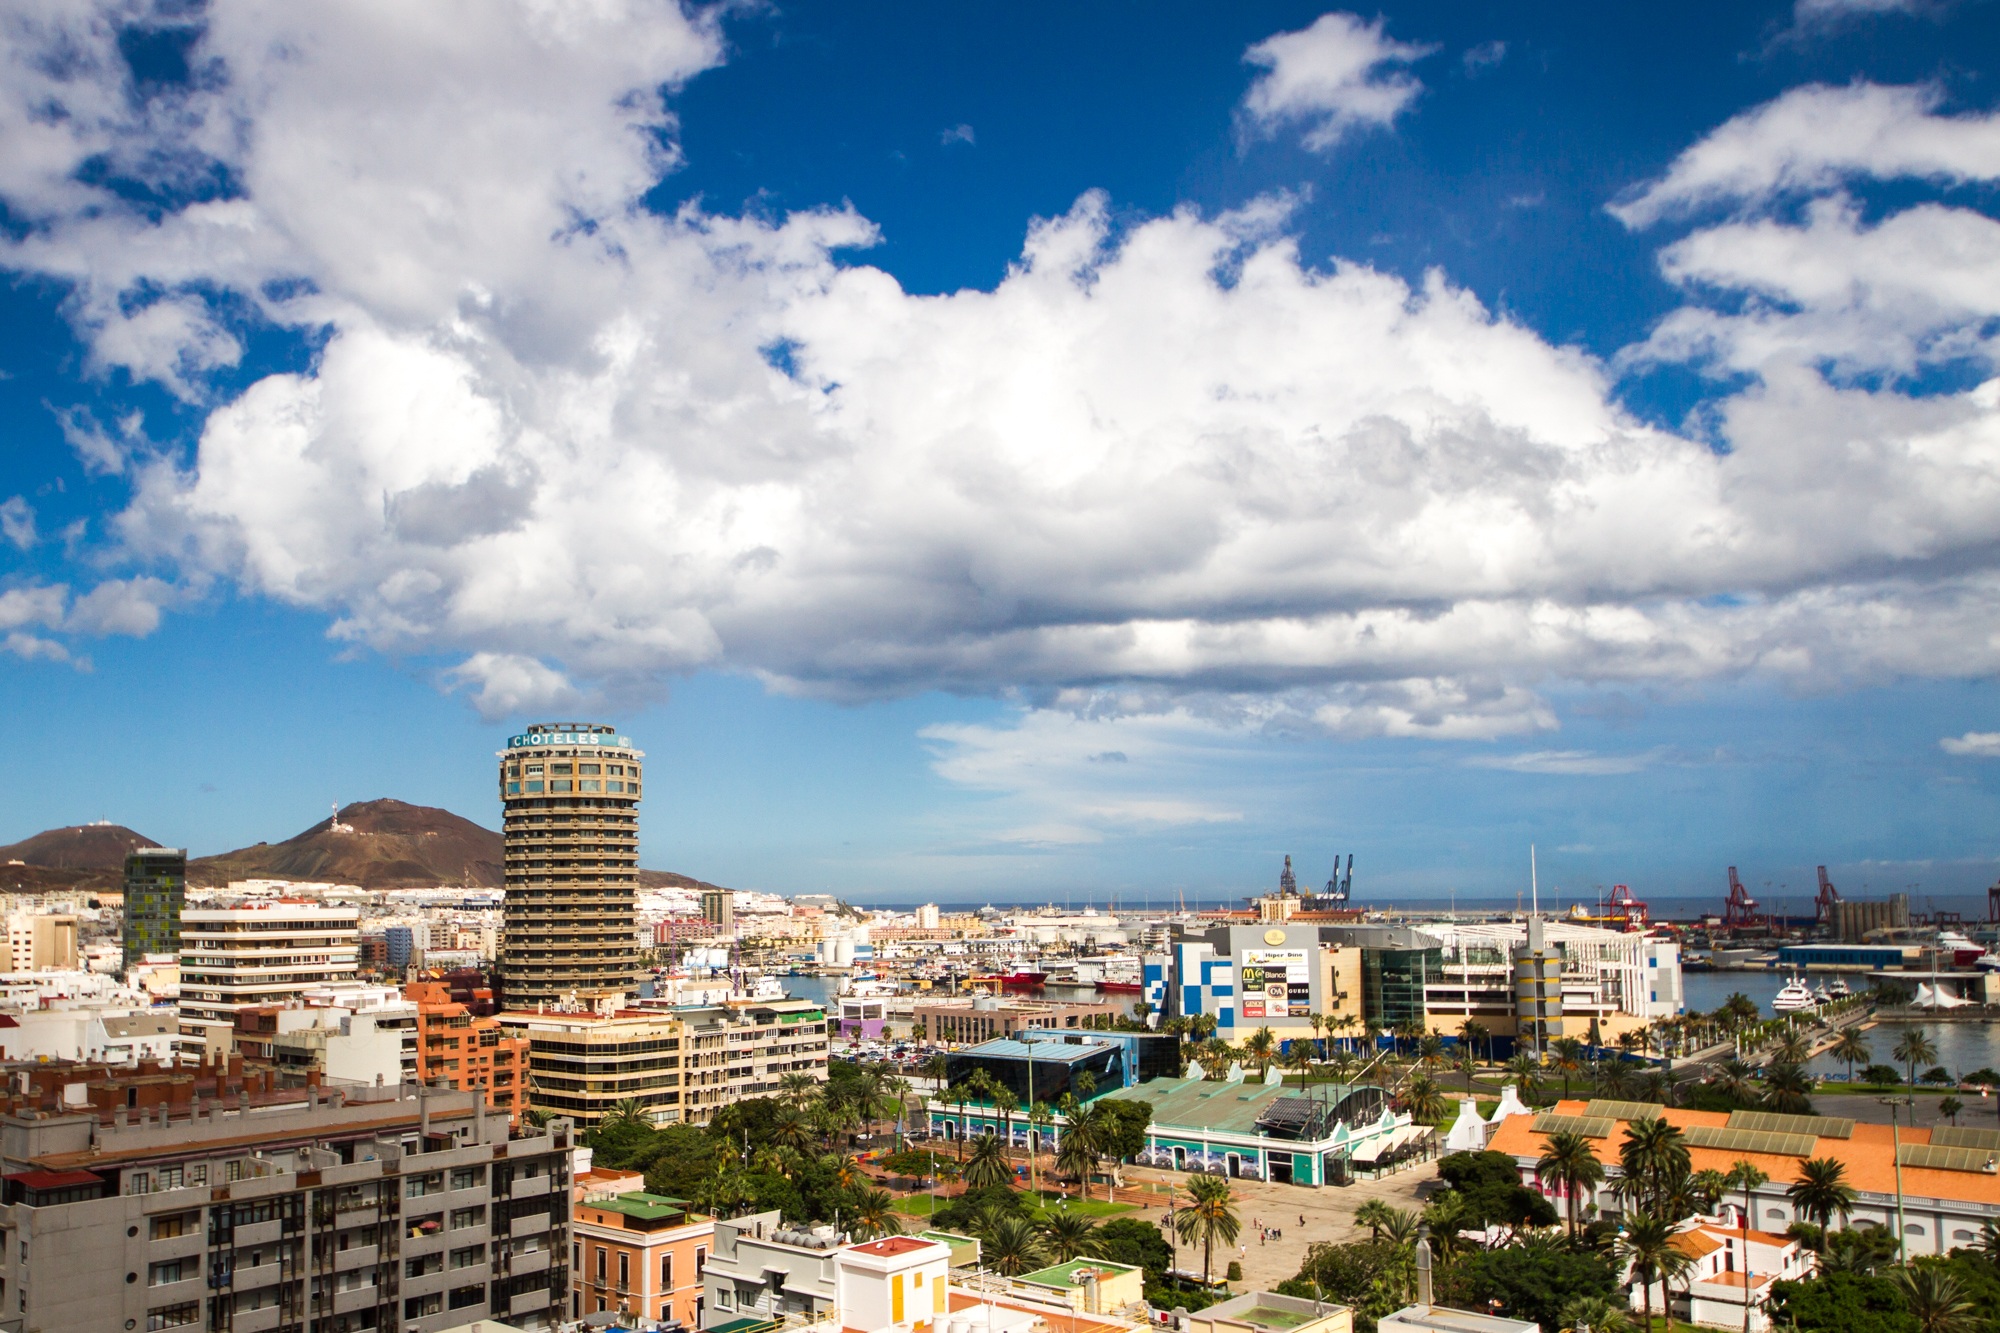
landscape, sea, coast, horizon, cloud, sky, wood, skyline, town, city, skyscraper, cityscape, panorama, downtown, summer, vacation, suburb, blue, sunny, clouds, hotel, neighbourhood, canary islands, urban area, las palmas, residential area, human settlement